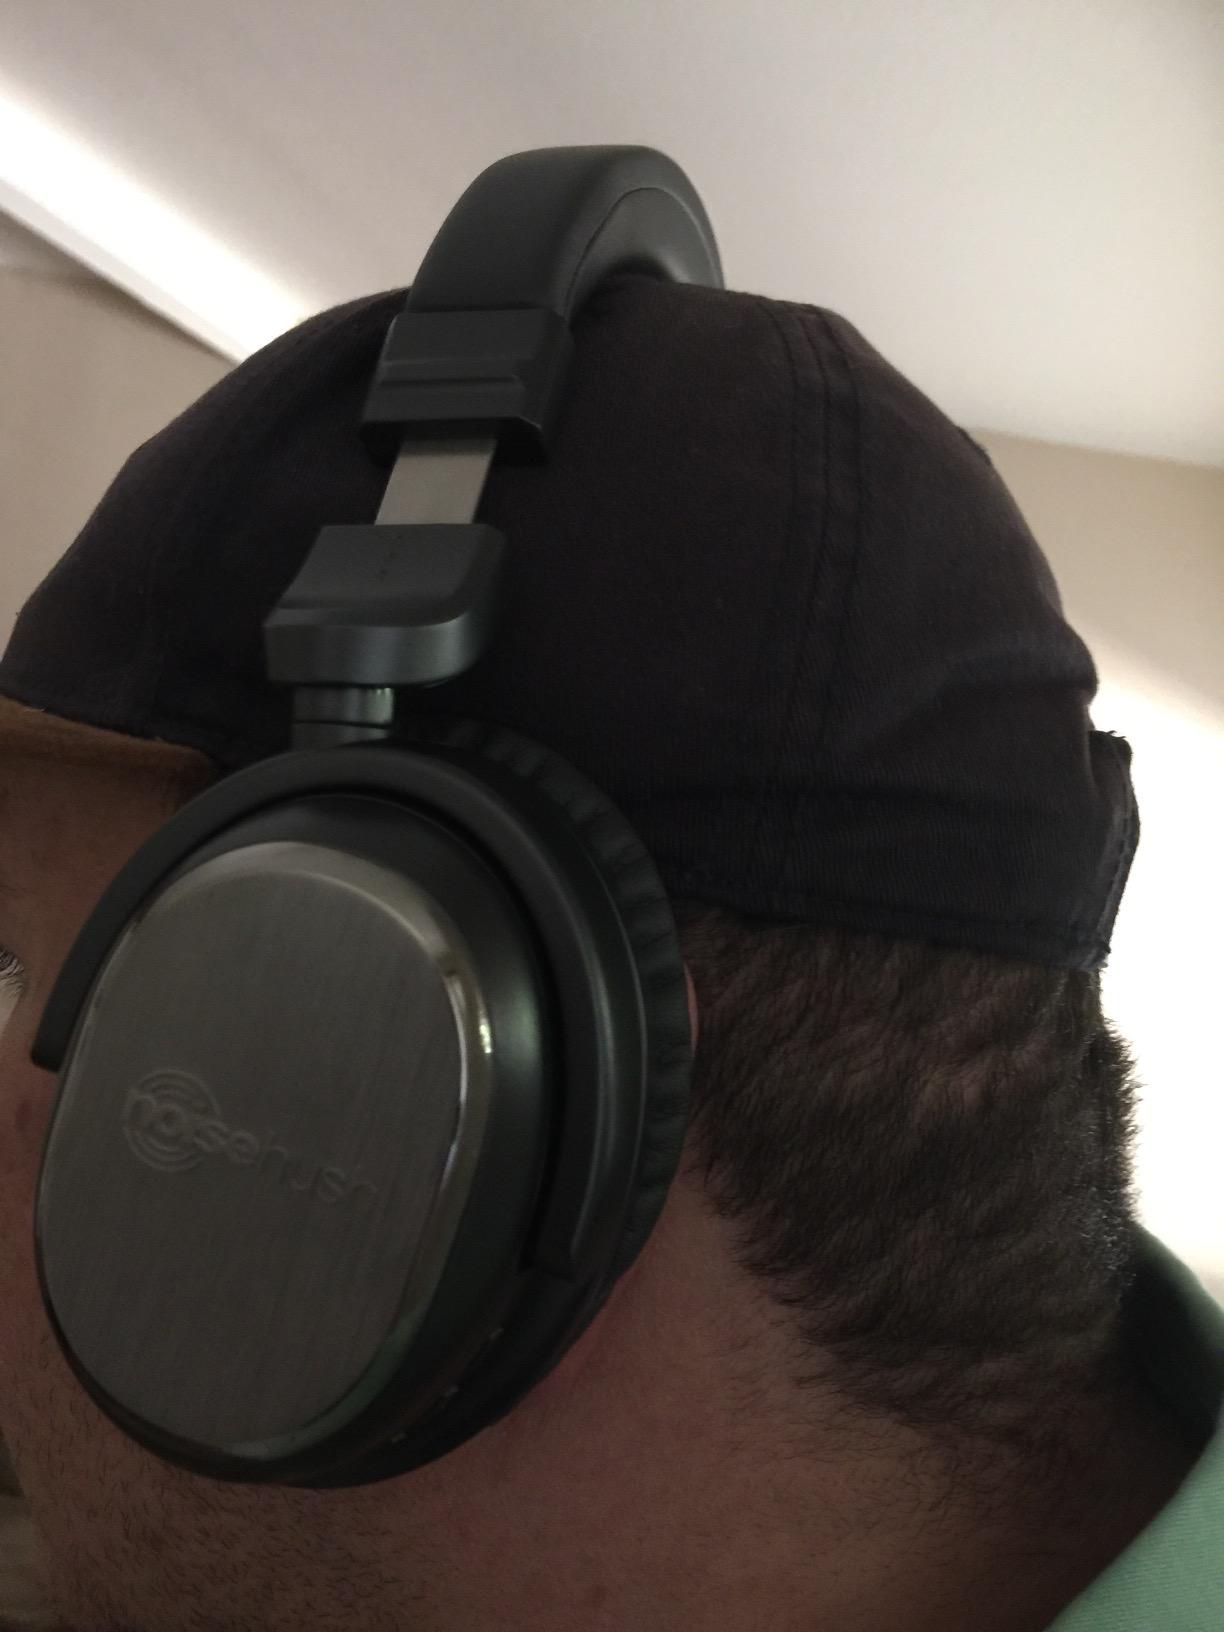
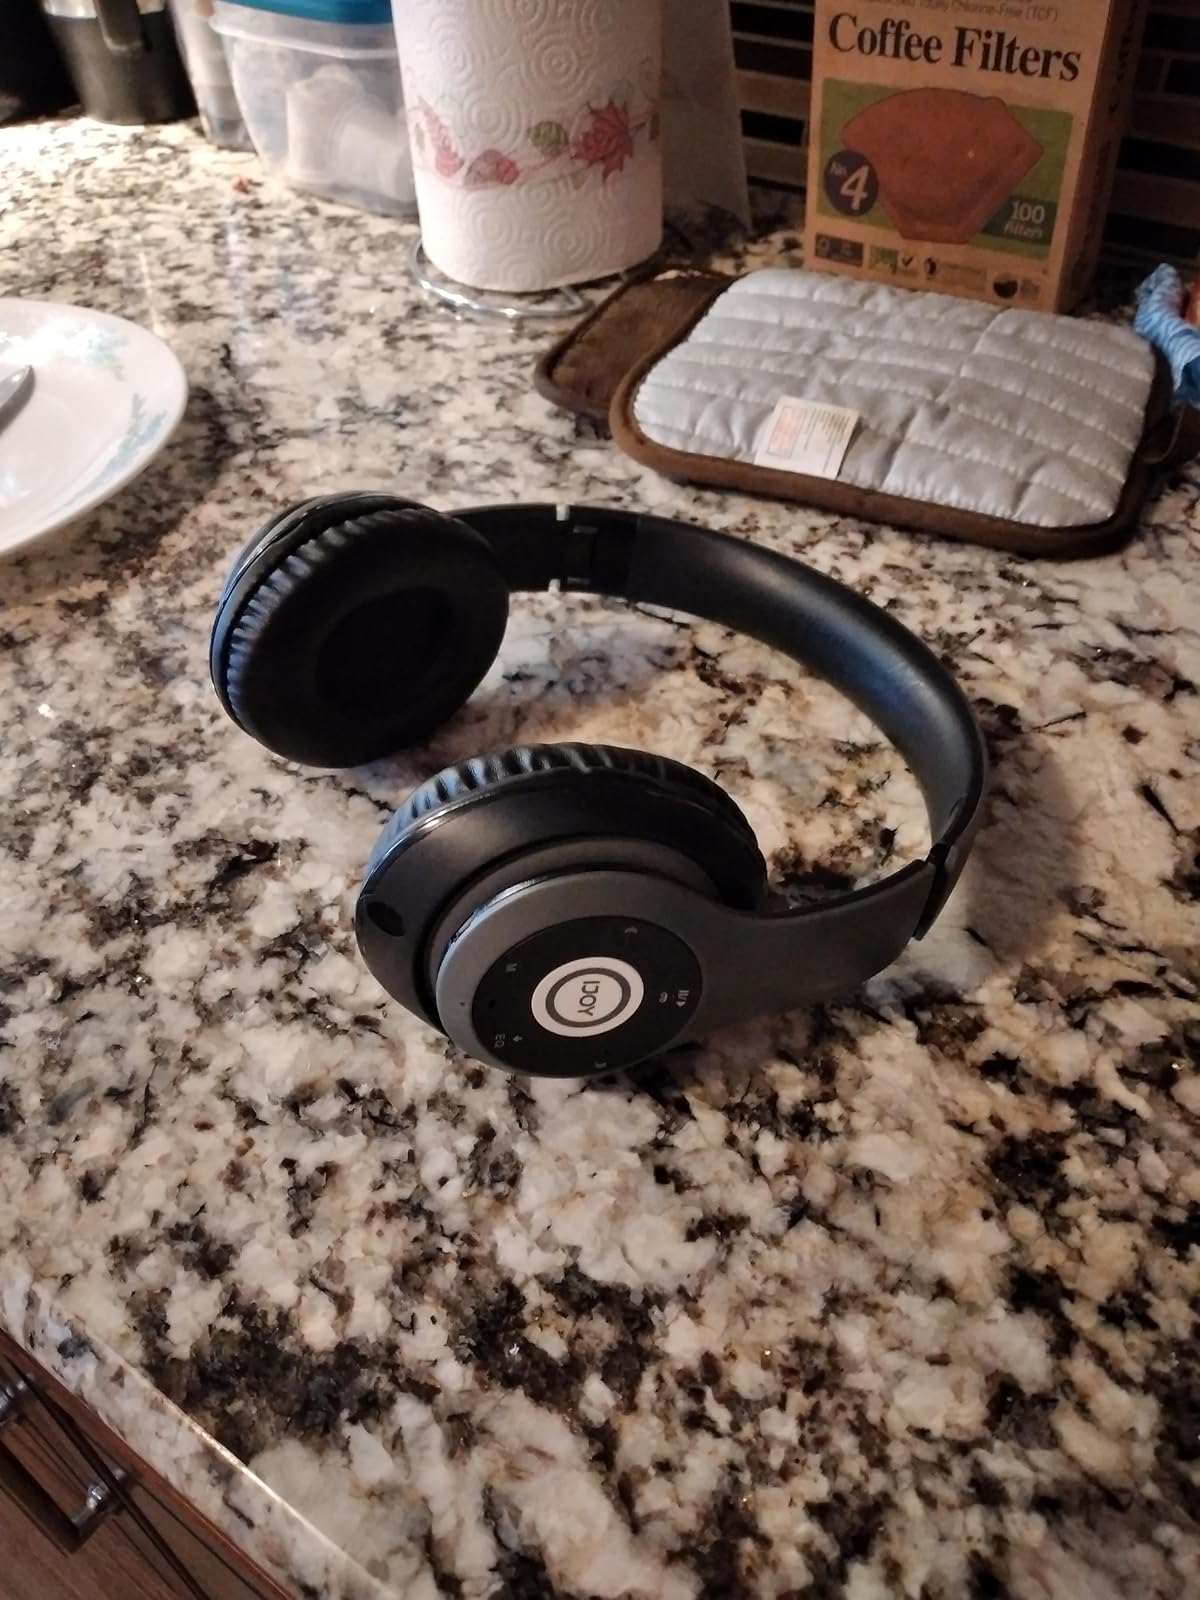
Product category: headphones
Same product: no